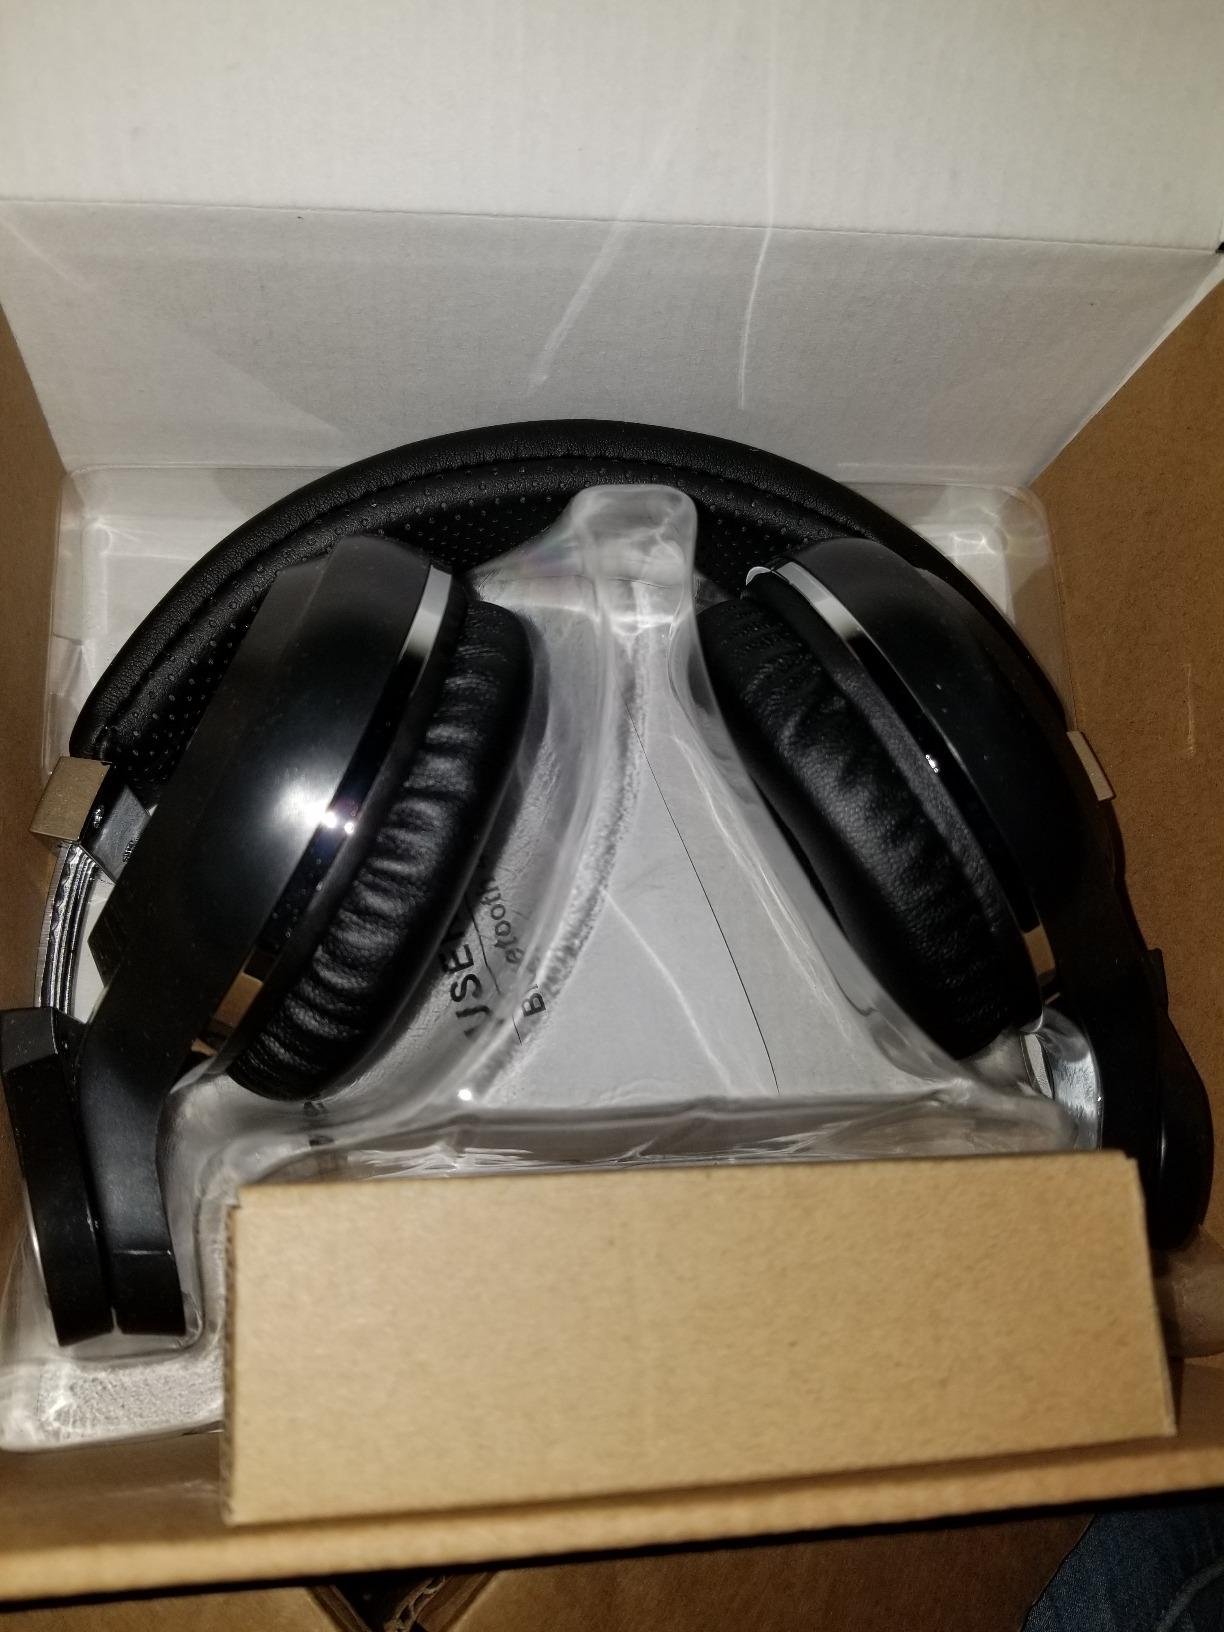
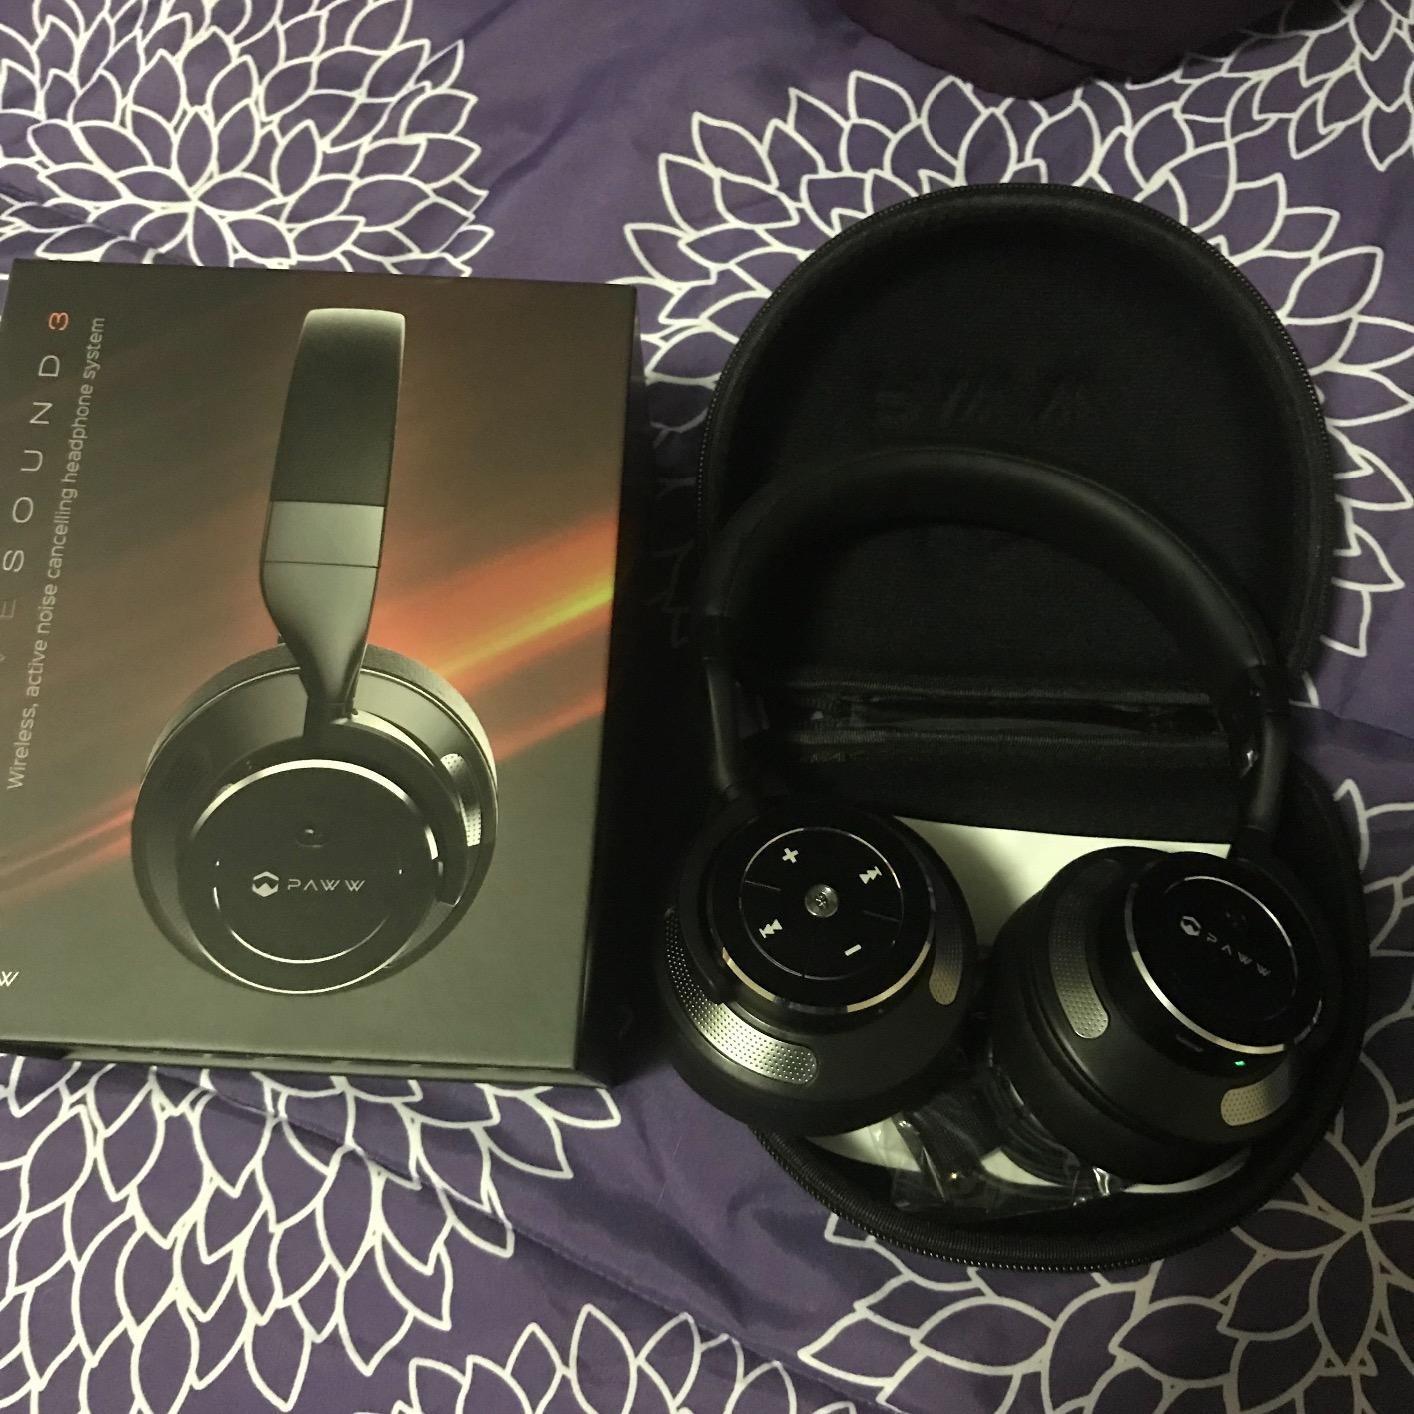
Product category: headphones
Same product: no